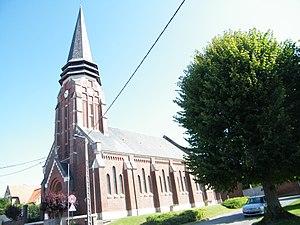
Église Saint-Léger.
Henry Faucheur est un architecte français de la première moitié du XXᵉ siècle qui s'est notamment illustré par la parfaite maîtrise du béton pour des équipements aussi techniques que des silos à grain ou des châteaux d'eau que pour des édifices religieux dont un certain nombre sont inscrits à l'inventaire des monuments historiques.
Dernancourt est une commune française située dans le département de la Somme, en région Hauts-de-France.